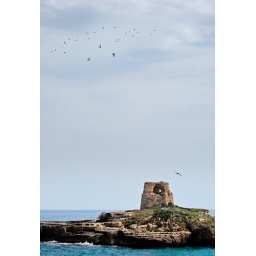
A tower on a rock in the sea of Sant'Andrea